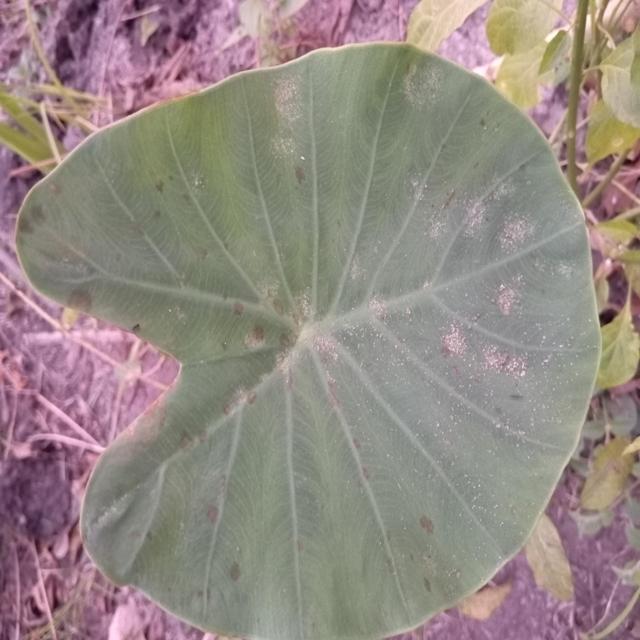
Label: Early_Blight